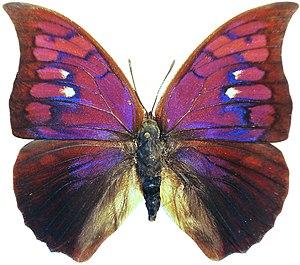
Polygrapha tyrianthina male de Satipo, Junin, Pérou
Polygrapha tyrianthina est une espèce d'insectes lépidoptères de la famille des Nymphalidae et de la sous-famille des Charaxinae et du genre Polygrapha.